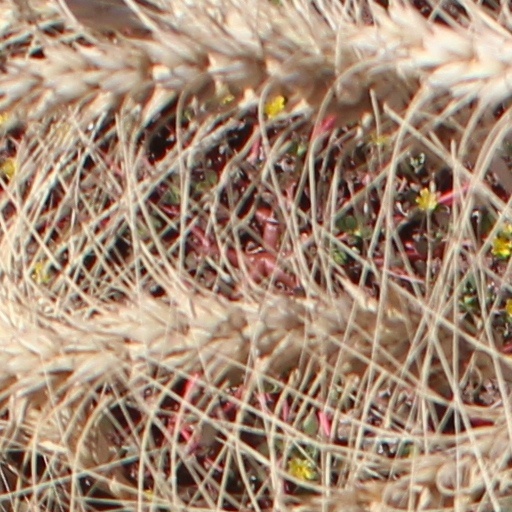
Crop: wheat